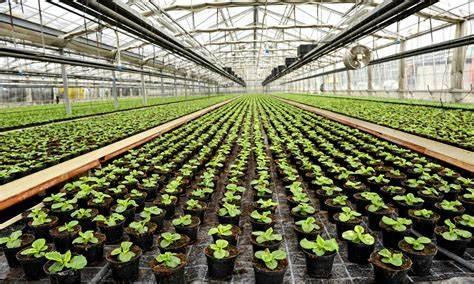
Uzalishaji wa mbegu ambazo zimepandwa kwenye vikopo vidogo na mbegu hizo kuonyesha kwamba zinachipua taratibu taratibu na ziko tayari kwa ajili ya kwenda kupandwa na kuzalisha mazao.